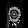
Label: T - shirt / top